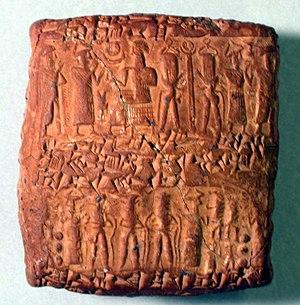
Voir aussi : Liste des siècles, Chiffres romains